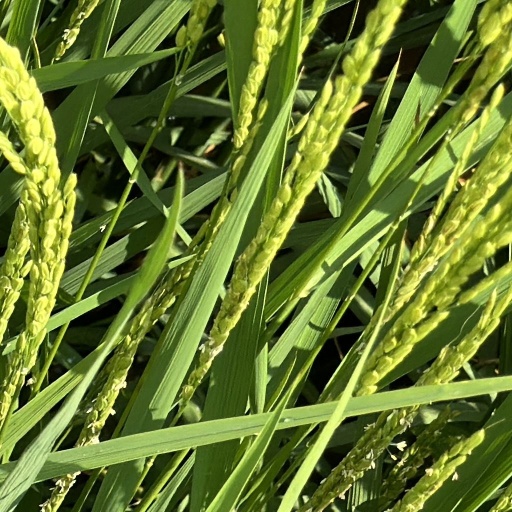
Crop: rice